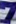
Number: 7